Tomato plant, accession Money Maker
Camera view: bottom (45 deg); turntable rotation: 120 degrees
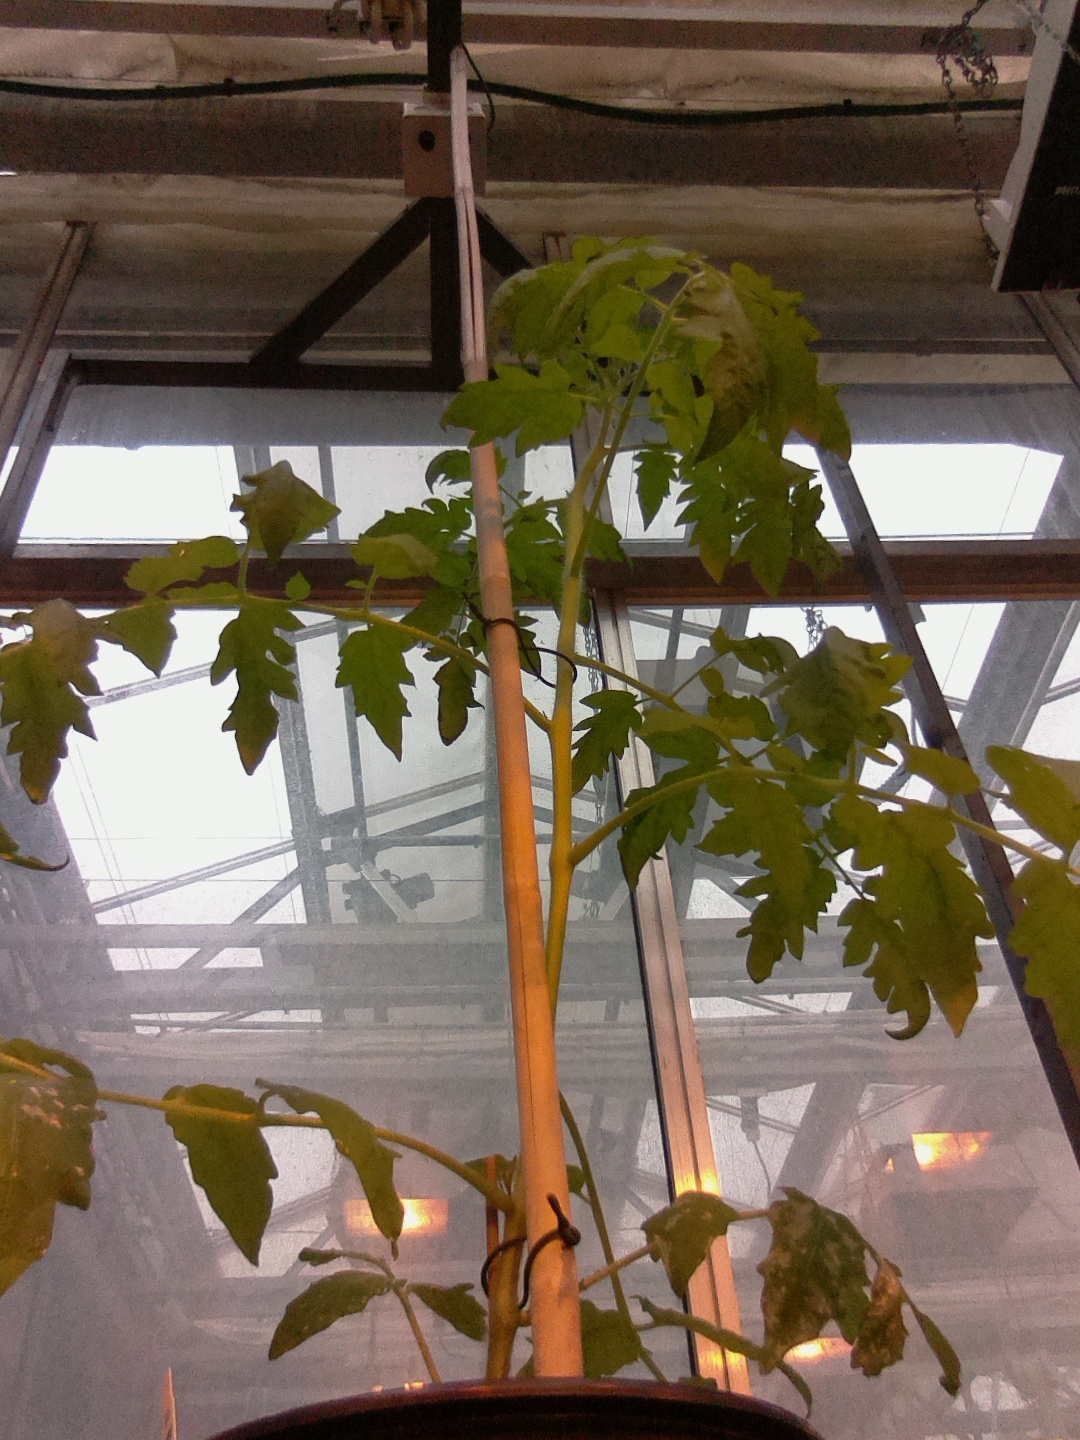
BBCH growth stage 54: 4 inflorescences visible